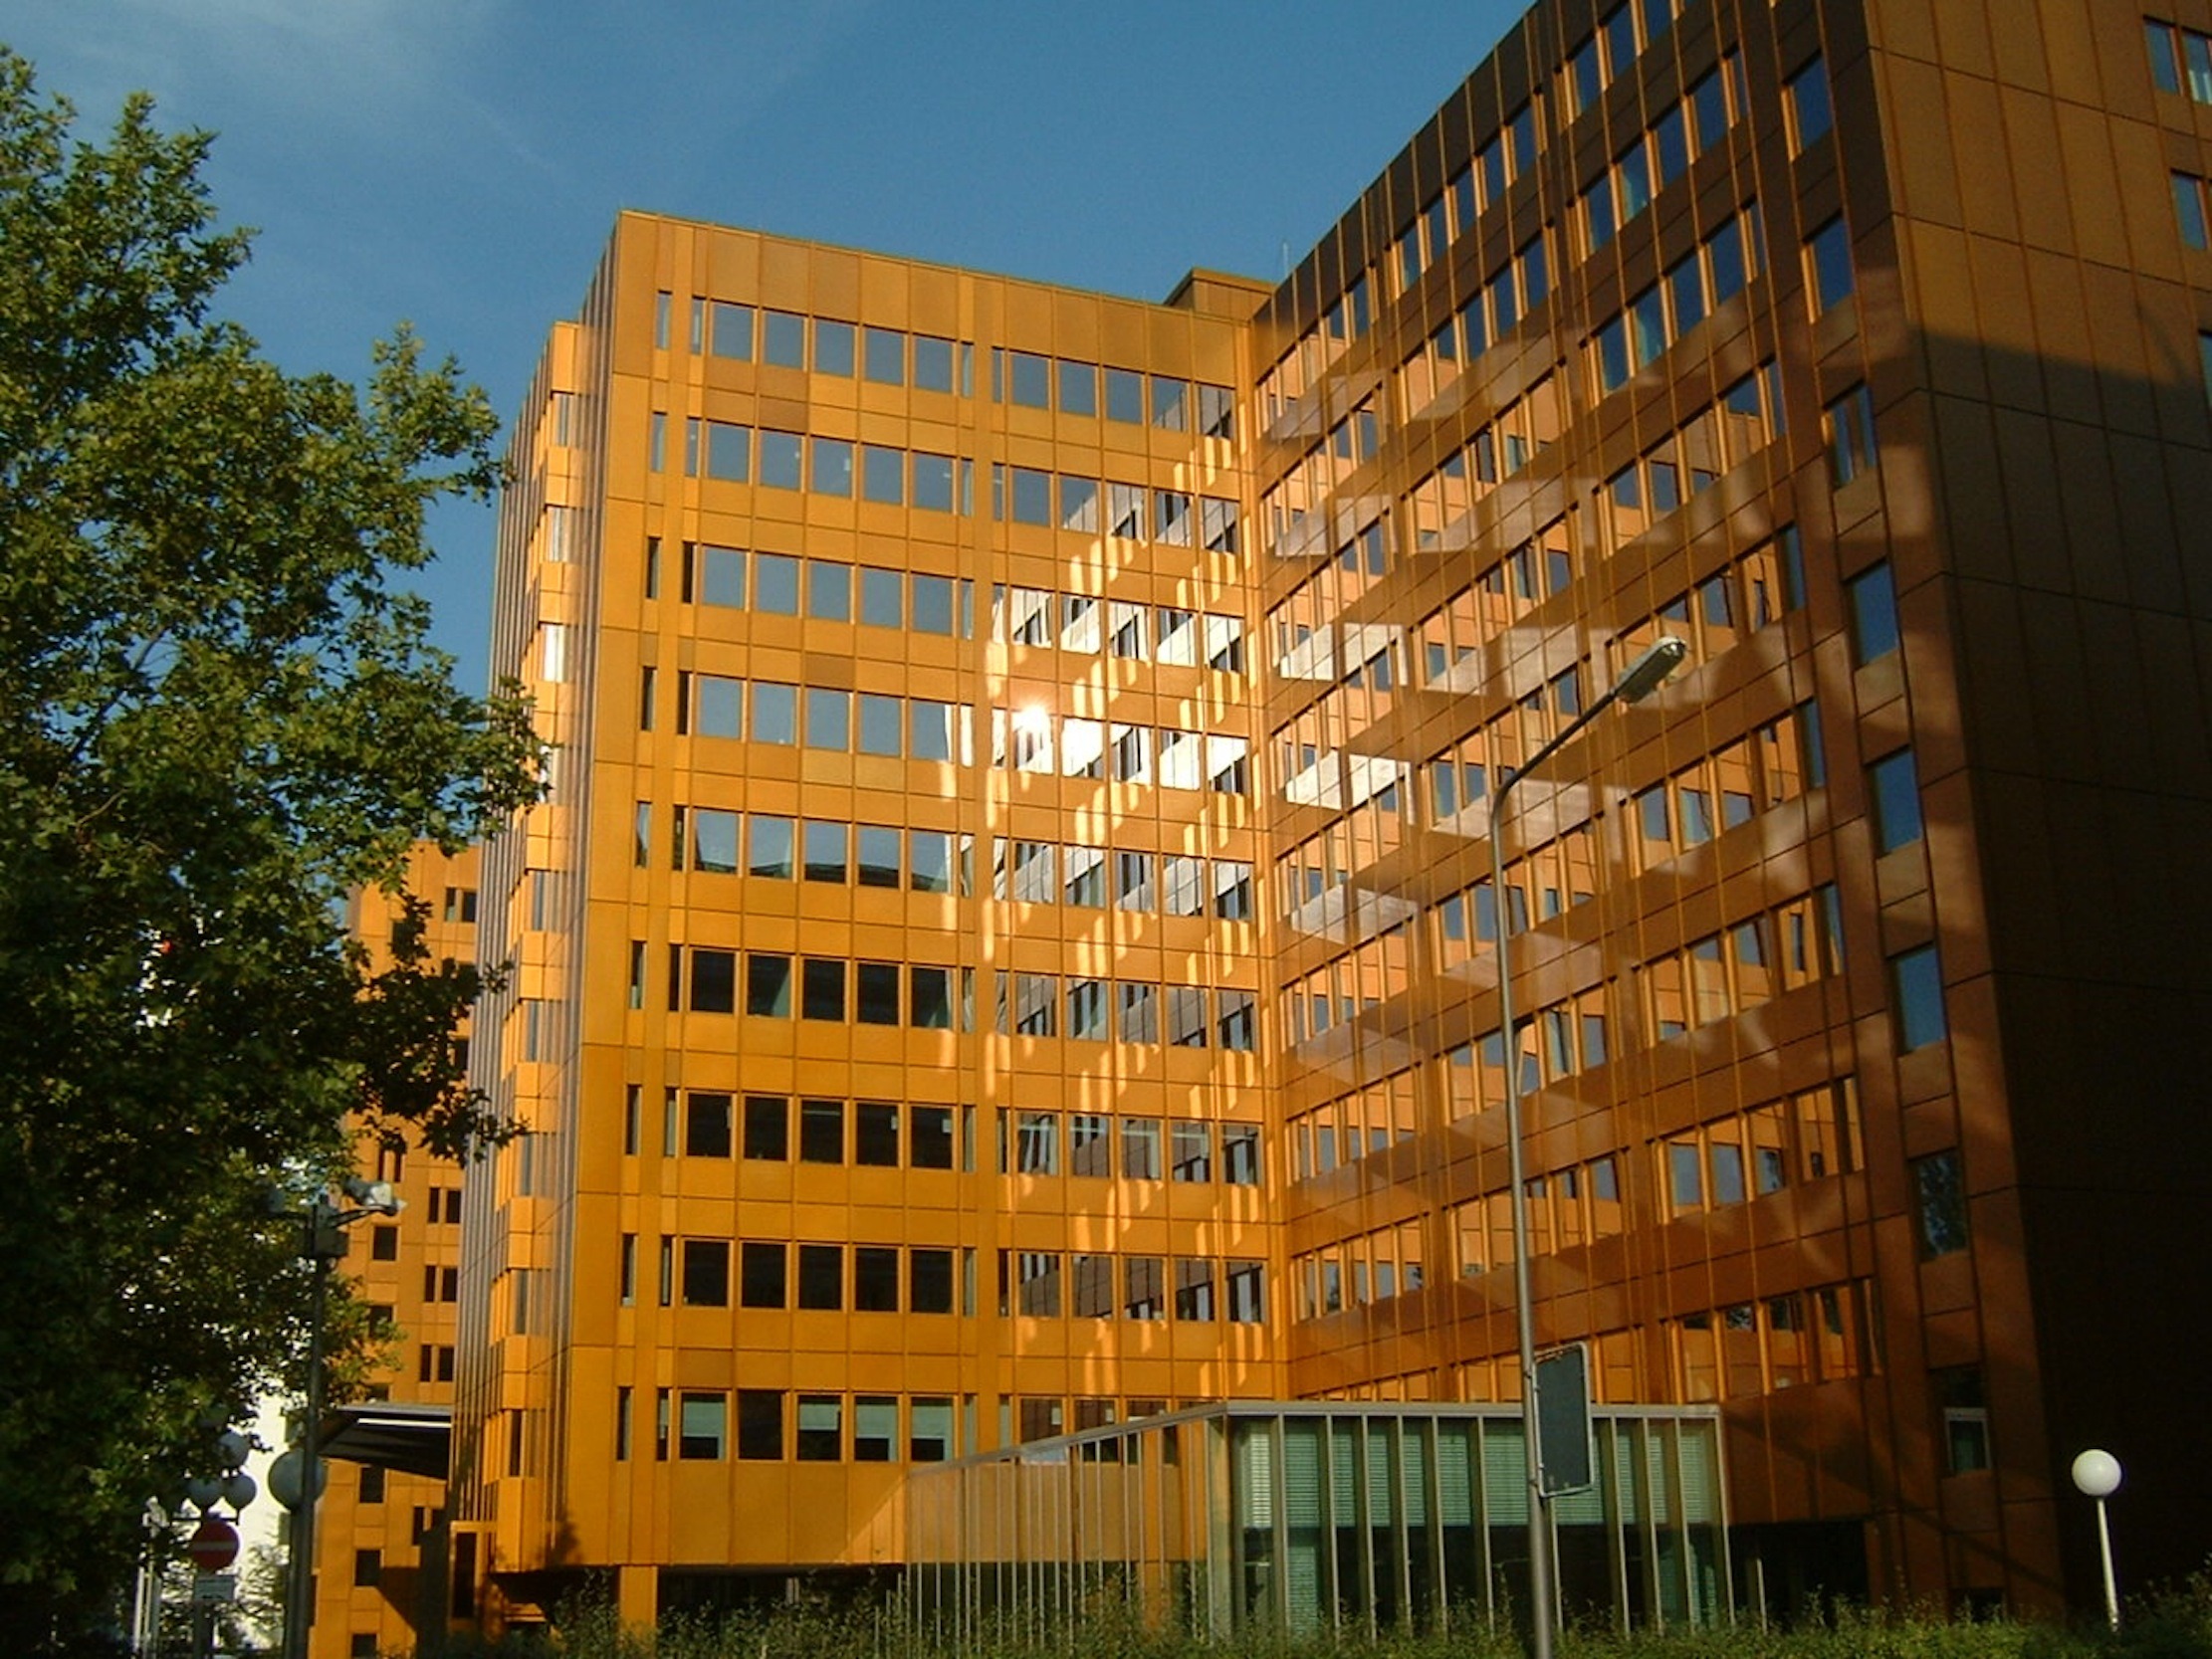
architecture, sky, sun, building, city, urban, golden, reflection, office, facade, property, apartment, tower block, trees, outside, tall, reflections, germany, offices, frankfurt, condominium, neighbourhood, residential area